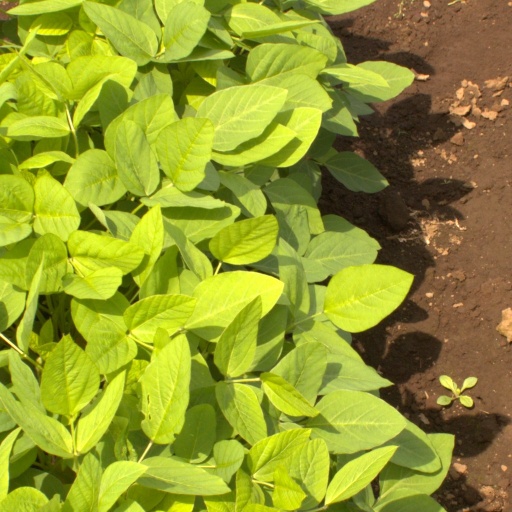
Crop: soybean